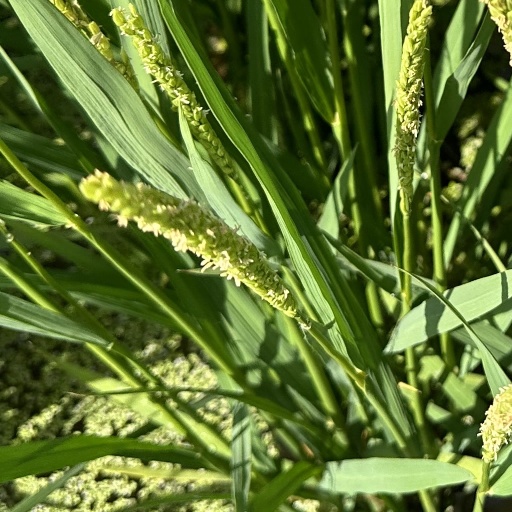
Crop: rice